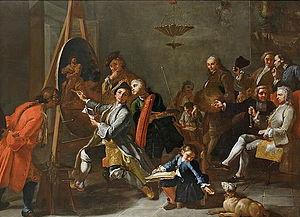
L'atelier del pittore by Giuseppe Bonito